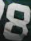
Number: 8